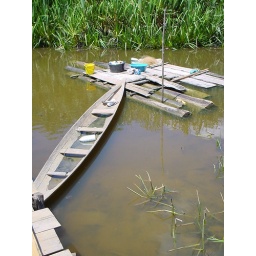
One big sink to wash the pots in once the meal's done.